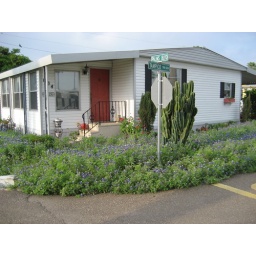
Texas blue bonnets surround a house in Alamo Palms Park